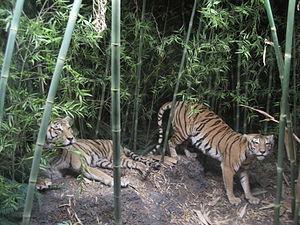
Le musée d'histoire naturelle de Berne, appelé en allemand Naturhistorisches Museum der Burgergemeinde Bern, est un muséum d'histoire naturelle fondé en 1832 et situé dans la ville suisse de Berne. Il se trouve depuis 1936 dans ses bâtiments actuels.
Le diorama est un dispositif de présentation par mise en situation ou mise en scène d'un modèle d'exposition, le faisant apparaître dans son environnement habituel.